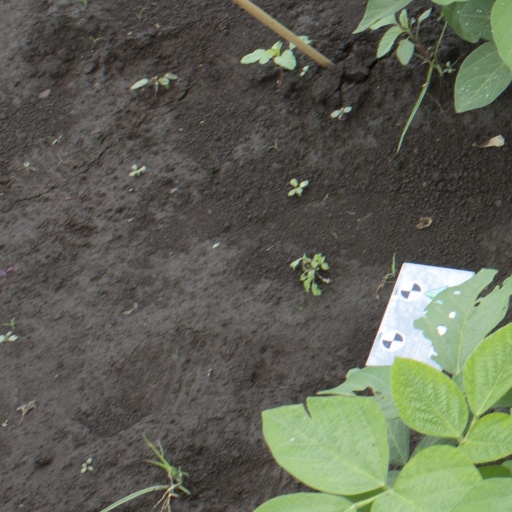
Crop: soybean